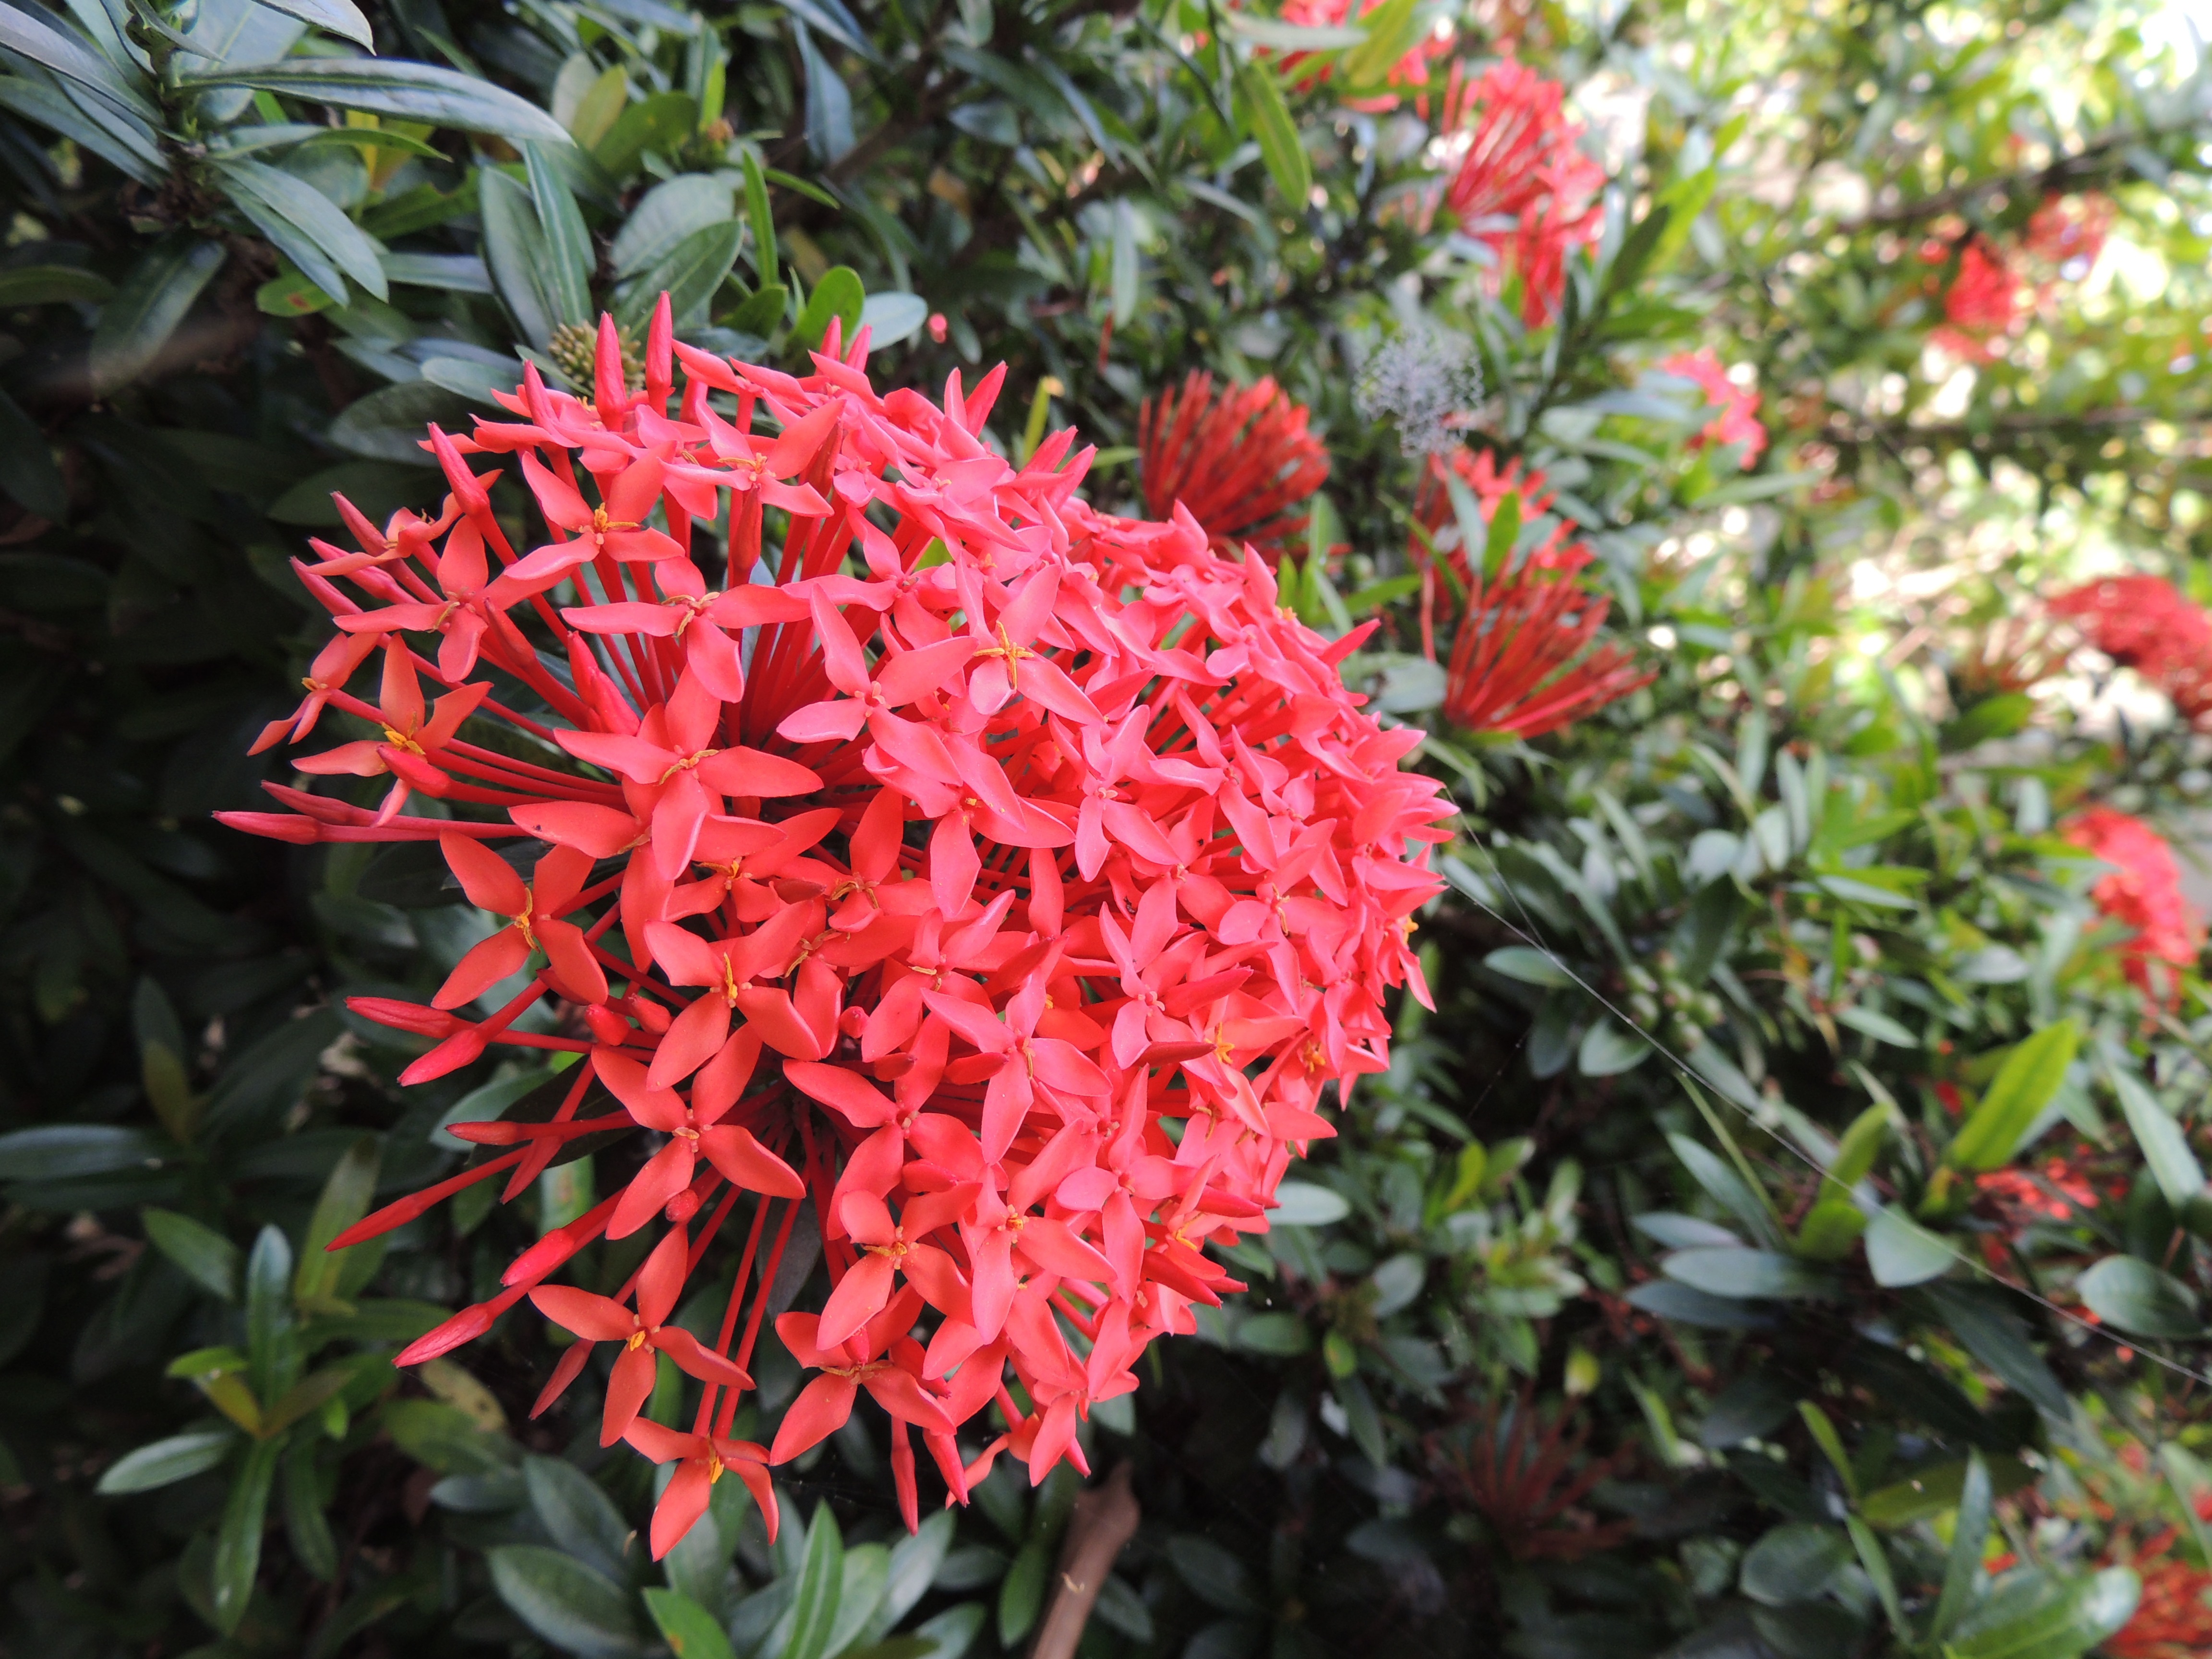
plant, flower, green, evergreen, botany, garden, flora, wildflower, flowers, leaves, shrub, flowering plant, botanist, land plant, castilleja